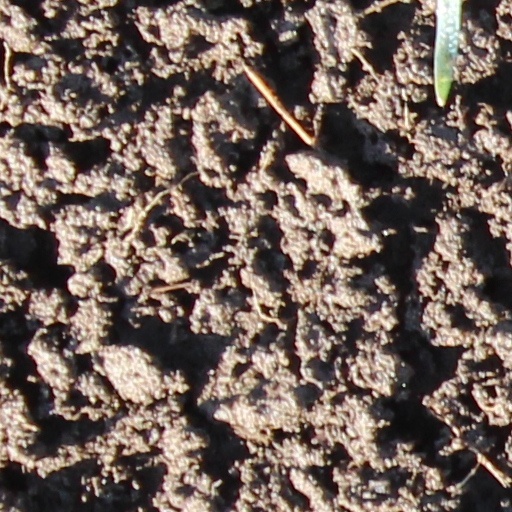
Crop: wheat